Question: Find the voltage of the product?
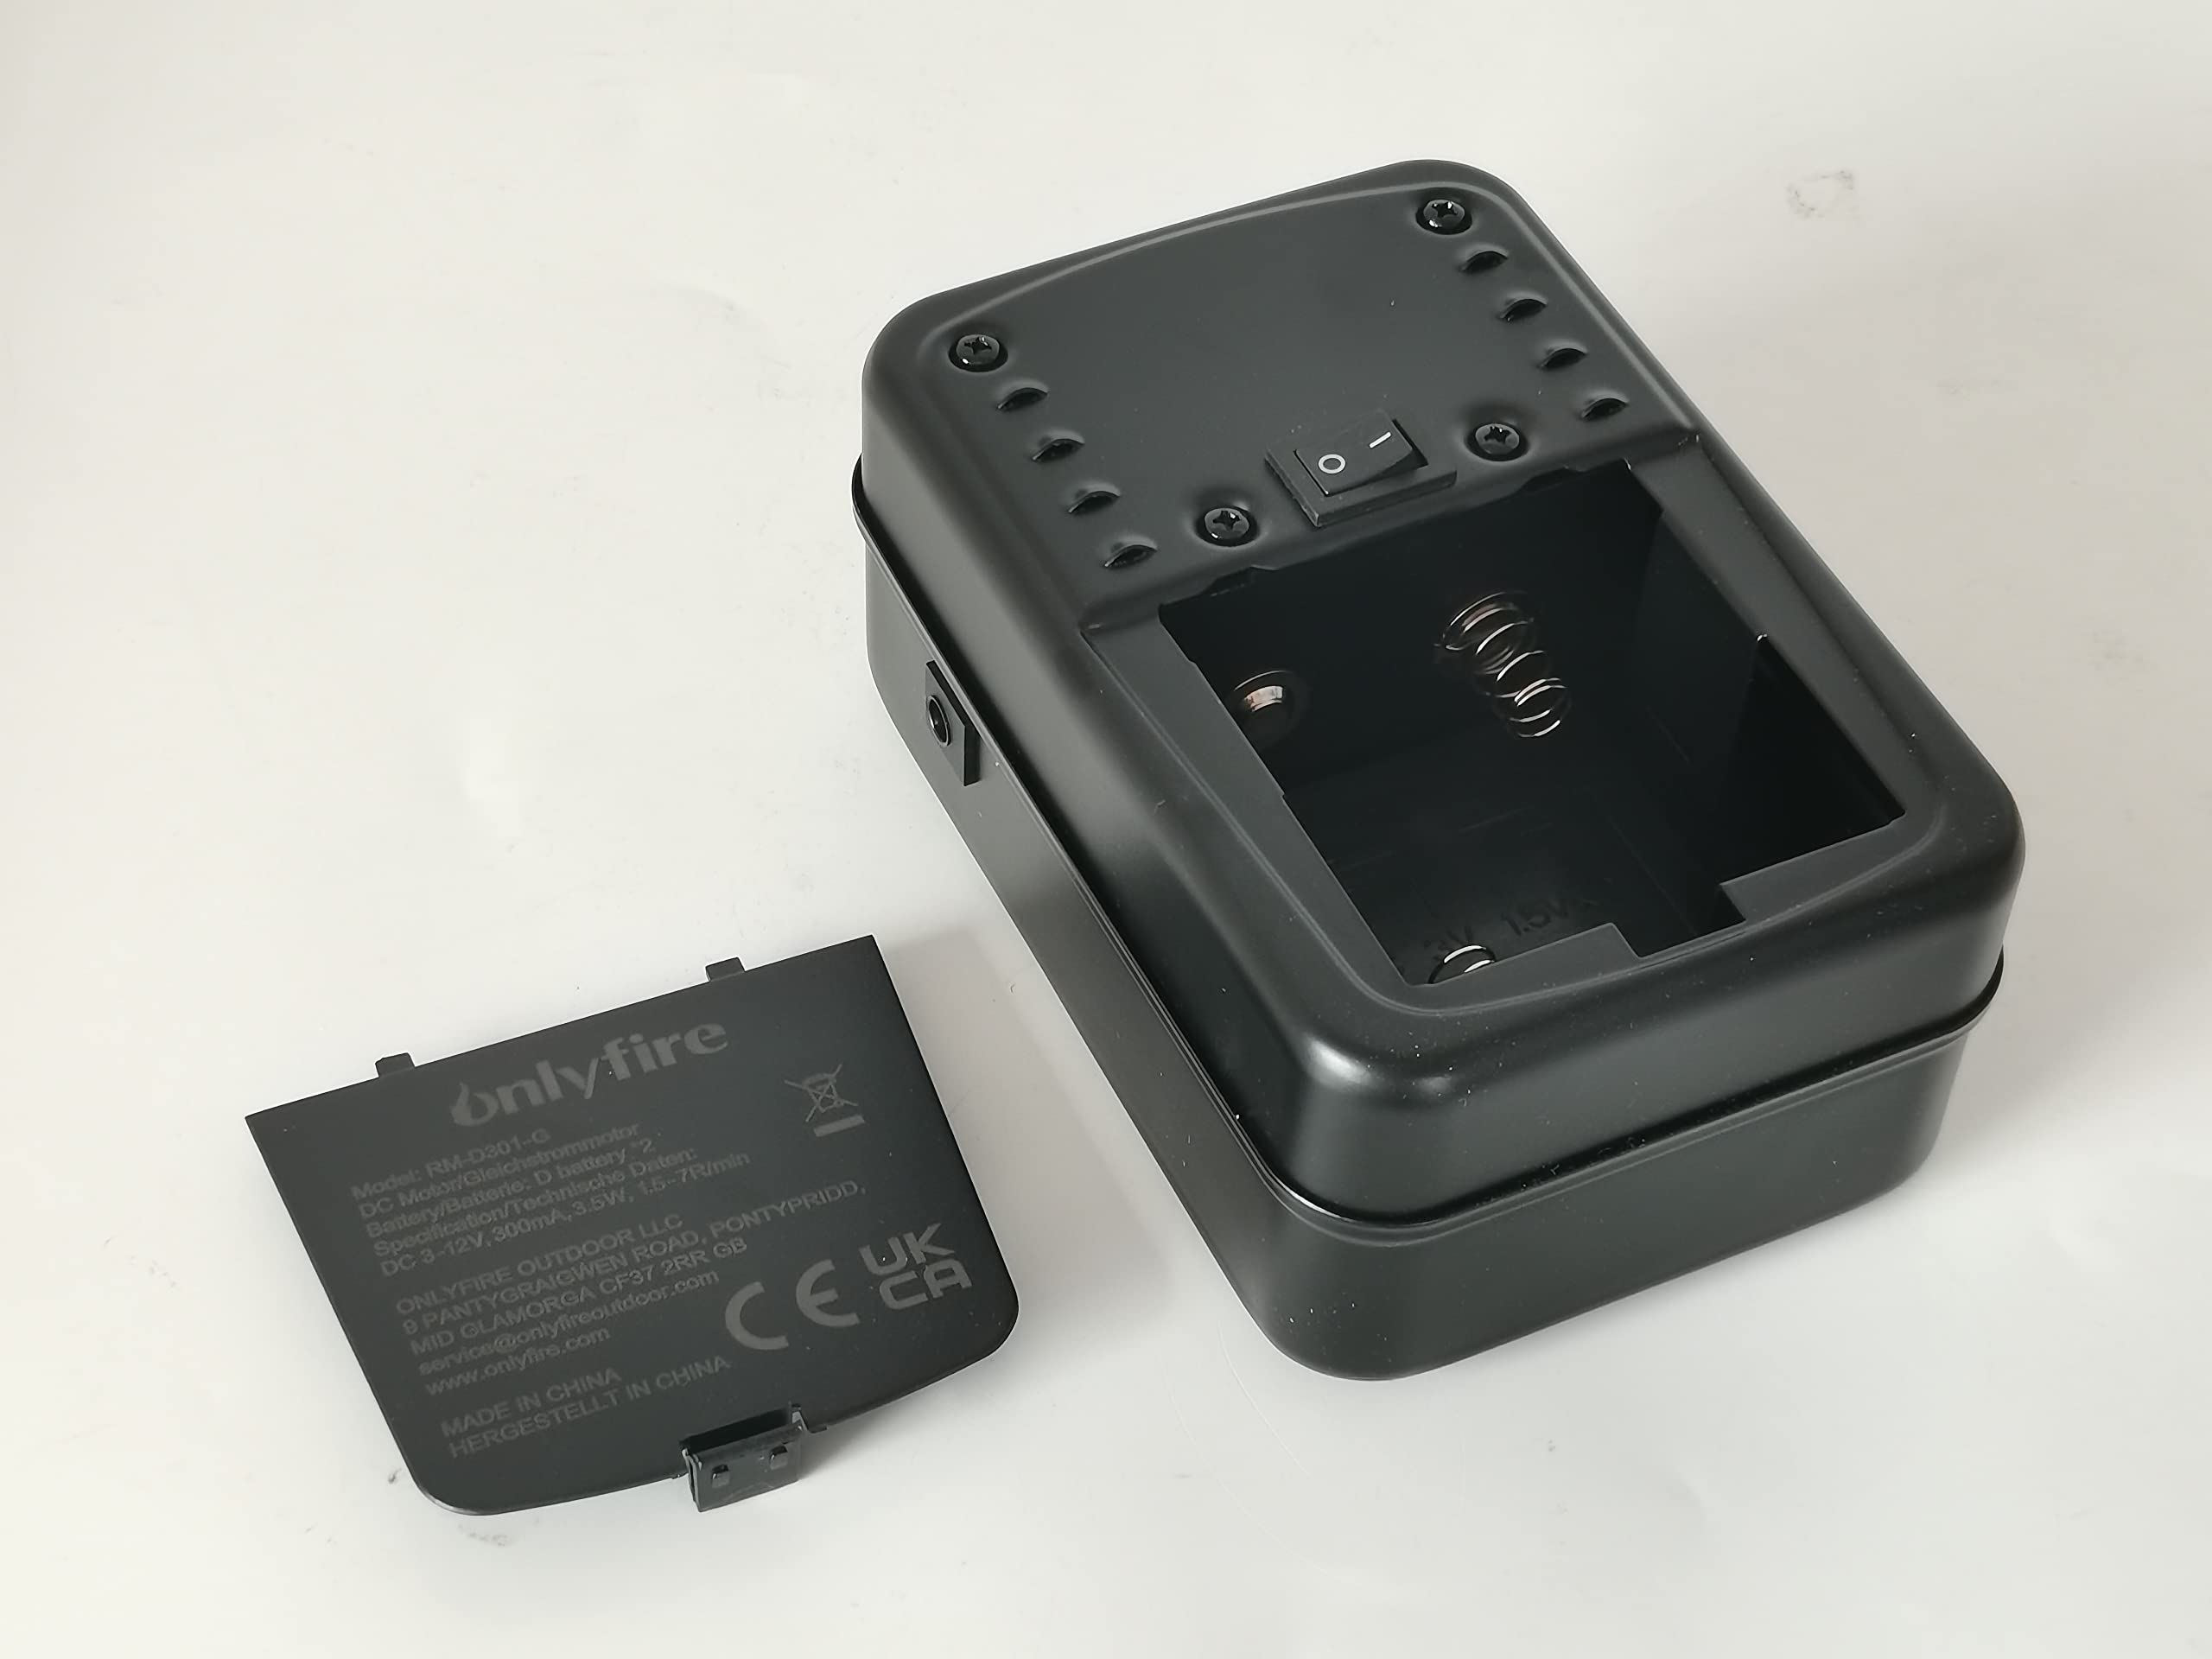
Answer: [3.0, 12.0] volt